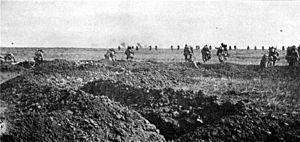
Assaut français au Chemin des Dames
Alexandre Fourny, né le 17 mars 1898 à Issé et mort le 22 octobre 1941 à Nantes, en France, est un ancien combattant de la Première Guerre mondiale, un avocat ayant notamment défendu les « insurgés de Cayenne », un homme politique lié à la SFIO et un résistant français fusillé par l'Armée allemande lors de la Seconde Guerre mondiale, en représailles de l'exécution à Nantes par la Résistance du lieutenant-colonel Hotz, commandant des troupes allemandes d'occupation du département de la Loire-Inférieure.
Le Chemin des Dames ou RD 18 CD est une route départementale française dans le département de l'Aisne entre Laon, Soissons et Reims, en France.
La bataille du Chemin des Dames, aussi appelée seconde bataille de l'Aisne ou « offensive Nivelle » a lieu pendant la Première Guerre mondiale. Elle commence le 16 avril 1917 à 6 heures du matin par la tentative française de rupture du front allemand entre Soissons et Reims vers Laon, sous les ordres du général Nivelle : « L'heure est venue, confiance, courage et vive la France ! ». La bataille se prolonge jusqu'au 24 octobre 1917 avec des résultats stratégiques discutés et de très lourdes pertes humaines dans les deux camps.